Mary Lynn Ritzenthaler

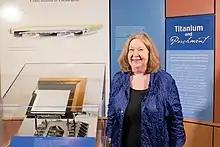
Mary Lynn Ritzenthaler

Mary Lynn Ritzenthaler is an American archivist who has served as the Chief of the Conservation Laboratory at the National Archives and Records Administration (NARA) since 1985.